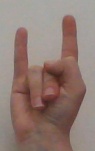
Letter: la